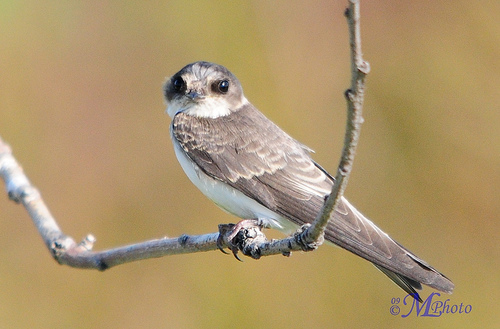
this tiny bird has big eyes, a brown crown and wings with a white belly and a very tiny beak.
this bird has a gray crown, brown eyerings, and a white breast and belly.
this is a bird with a white belly and grey wings.
the bird has small round head,short beak,white belly and the rest of the body is gray
this bird is very small, mostly grey body with a white belly, and large eyes.
this bird has wings that are grey and has a white bellya small light brown bird with a white belly, breast and throat.
this small bird has a very long tail, a small head, a small beak, and big eyes, brown body and tail feathers and a white belly.
a small grey bird, with a white belly, and a small bill.
this bird has a white belly, a small head with dark grey at the crown, and grey and white primaries.
Species: Bank Swallow